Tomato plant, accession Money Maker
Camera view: bottom (45 deg); turntable rotation: 60 degrees
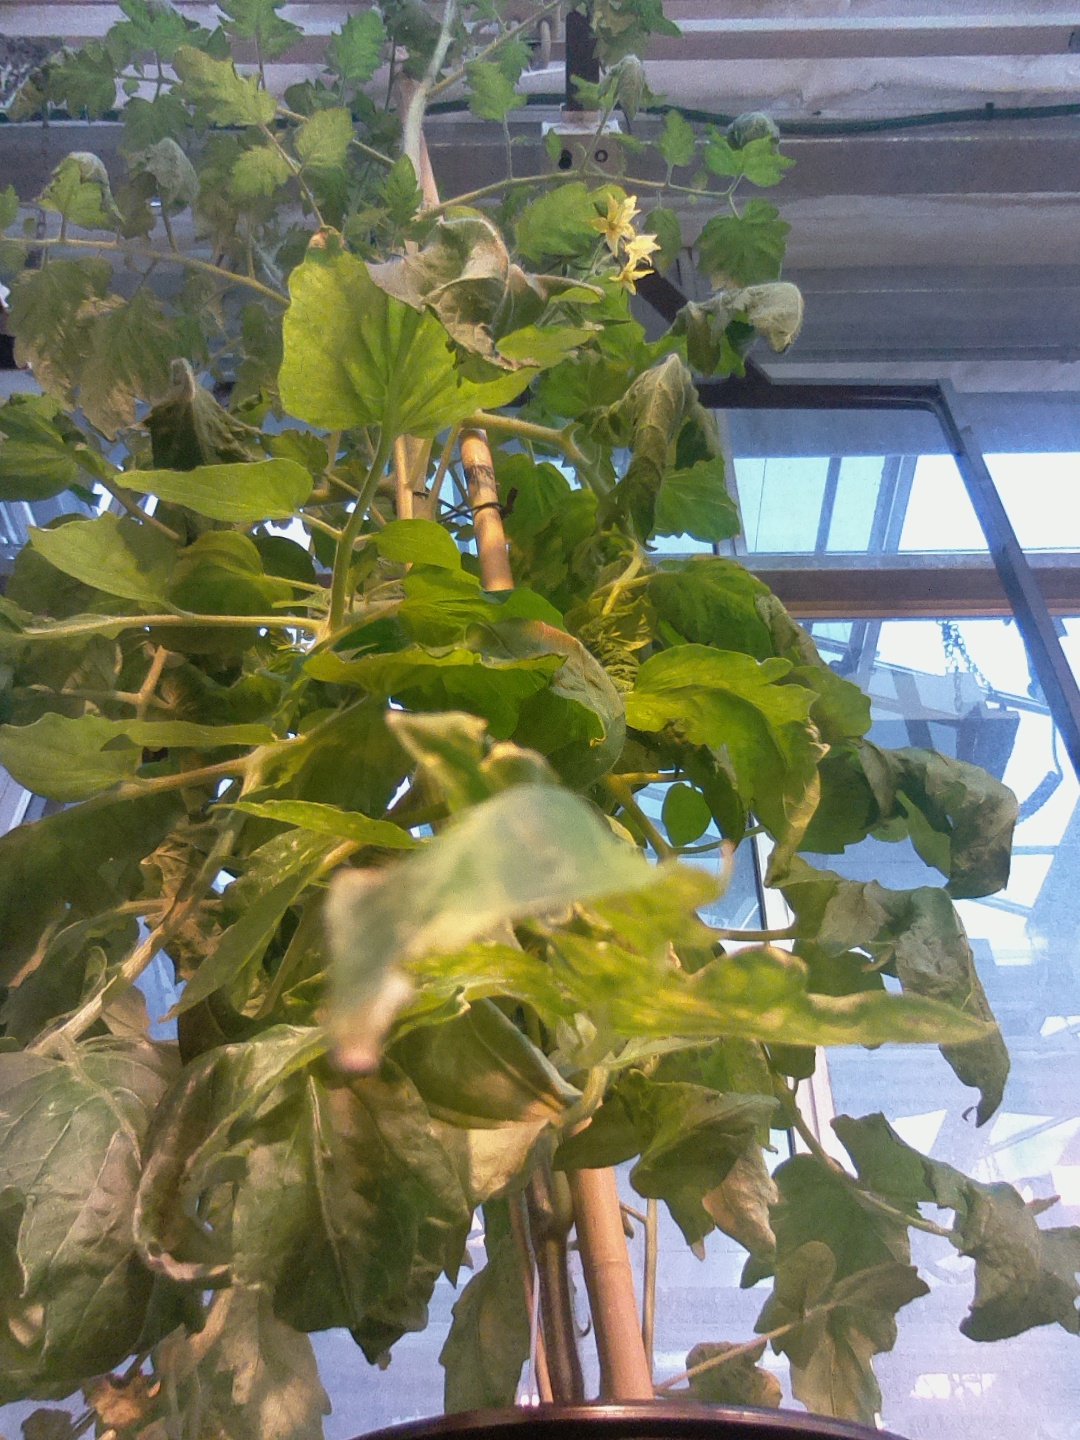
BBCH growth stage 70: Fruits at the main stem or branches visibles